Peter Heywood

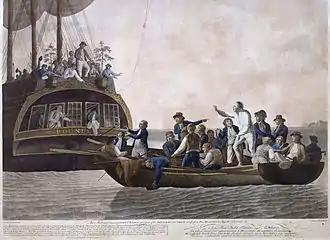
The mutineers turning Bligh and loyal officers and crew adrift, 29 April 1789.

Members of the crew would later provide conflicting accounts of Heywood's actions during the mutiny. Boatswain William Cole testified that Heywood had been detained on the ship against his will. Ship's carpenter William Purcell thought that Heywood's ambiguous behaviour during the critical hours—he had been seen unwittingly resting his hand on top of a cutlass—was due to his youth and the excitement of the moment, and that he had no hand in the uprising itself. On the other hand, Midshipman John Hallett claimed that Bligh, with a bayonet at his breast and his hands tied, had addressed a remark to Heywood who had "laughed, turned round and walked away". Yet Bligh himself although convinced Heywood was one of the mutiny's leaders never mentioned in his official account of Heywood laughing in his face. Another midshipman, Thomas Hayward, claimed he had asked Heywood his intentions and been told by the latter that he would remain with the ship, from which Hayward assumed that his messmate had sided with the mutineers.